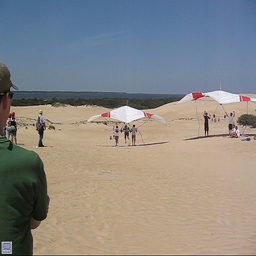
A group of people fly guiding on the sand.
A crowd of people look ahead as people take off.
A man watching some people trying to fly on gliders.
Several people about to hang glide in the sand.
Hang gliders preparing to take off on a beach.